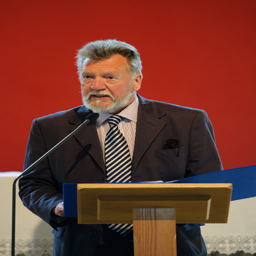
person , chairman speaking at the event to unveil a plaque in honour of organisation founder .